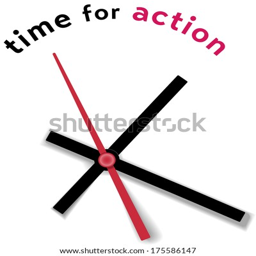
hour minute second hands on a clock face tell time for action